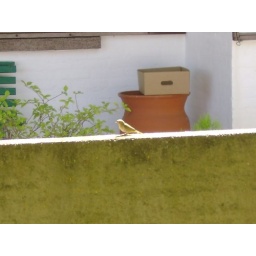
Little bird in the wall